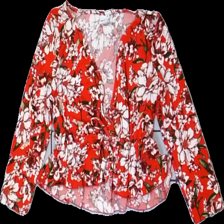
View: front
Type: Top
Category: Ladies
Brand: Gina Tricot
Colors: Red, Green, White, Multicolor
Material: 100% Polyester
Pattern: Floral print
Cut: Regular, V-collar
Size: XS
Season: All
Price range: 50-100
Recommended usage: Reuse
Description: Red top with peplum